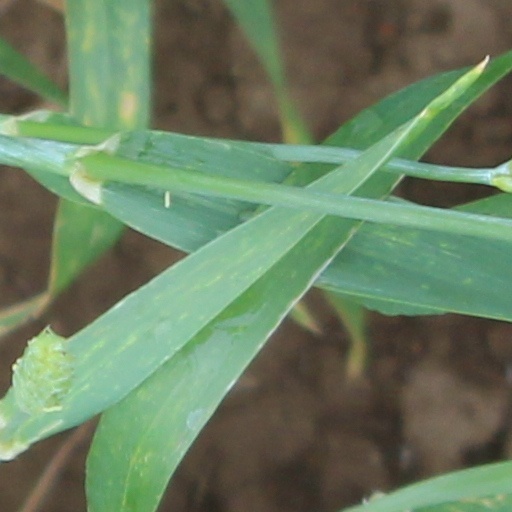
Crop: wheat